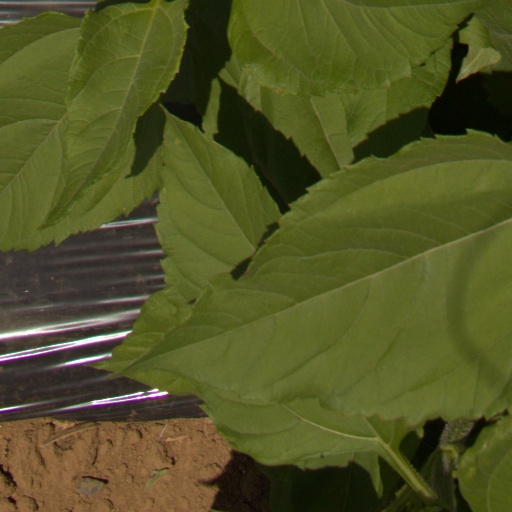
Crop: Jerusalem artichoke